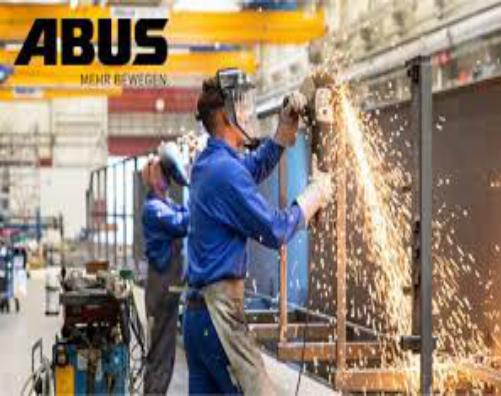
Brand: abus
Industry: Others